8½

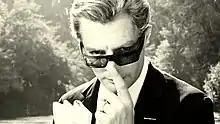
Marcello Mastroianni as Guido Anselmi

In an October 1960 letter to his colleague Brunello Rondi, Fellini first outlined his film ideas about a man suffering from a creative block: "Well then—a guy (a writer? any kind of professional man? a theatrical producer?) has to interrupt the usual rhythm of his life for two weeks because of a not-too-serious disease. It's a warning bell: something is blocking up his system." Unclear about the script, its title, and his protagonist's profession, he scouted locations throughout Italy "looking for the film" in the hope of resolving his confusion. Flaiano suggested "La bella confusione" (literally "The Beautiful Confusion") as the film's title. Under pressure from his producers, Fellini finally settled on "8½", a self-referential title referring principally (but not exclusively) to the number of films he had directed up to that time.